Alan Hahn

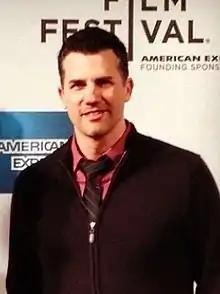
Alan Hahn

Alan William Hahn (born June 19, 1971) is a sports talk radio host on ESPN Radio and a studio analyst on the MSG Network.